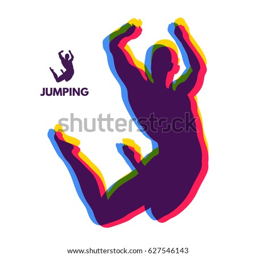
silhouette of a jumping man .